Osama bin Laden

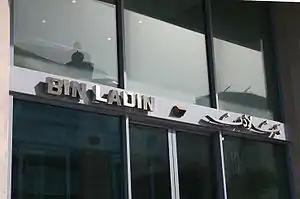
The bin Laden family, who run the Saudi Binladin Group ("Saudi Arabian headquarters pictured"), has connections to the Saudi royal family.

Osama bin Laden was born on 10 March 1957 in Riyadh, Saudi Arabia. His father was Muhammad bin Ladin, a Yemeni-born billionaire construction magnate with close ties to the Saudi royal family, and his mother was Mohammed bin Laden's tenth wife, Syrian Hamida al-Attas (then called Alia Ghanem). Despite it being generally accepted that Bin Laden was born in Riyadh, his birthplace was listed as Jeddah in the initial FBI and Interpol documents.